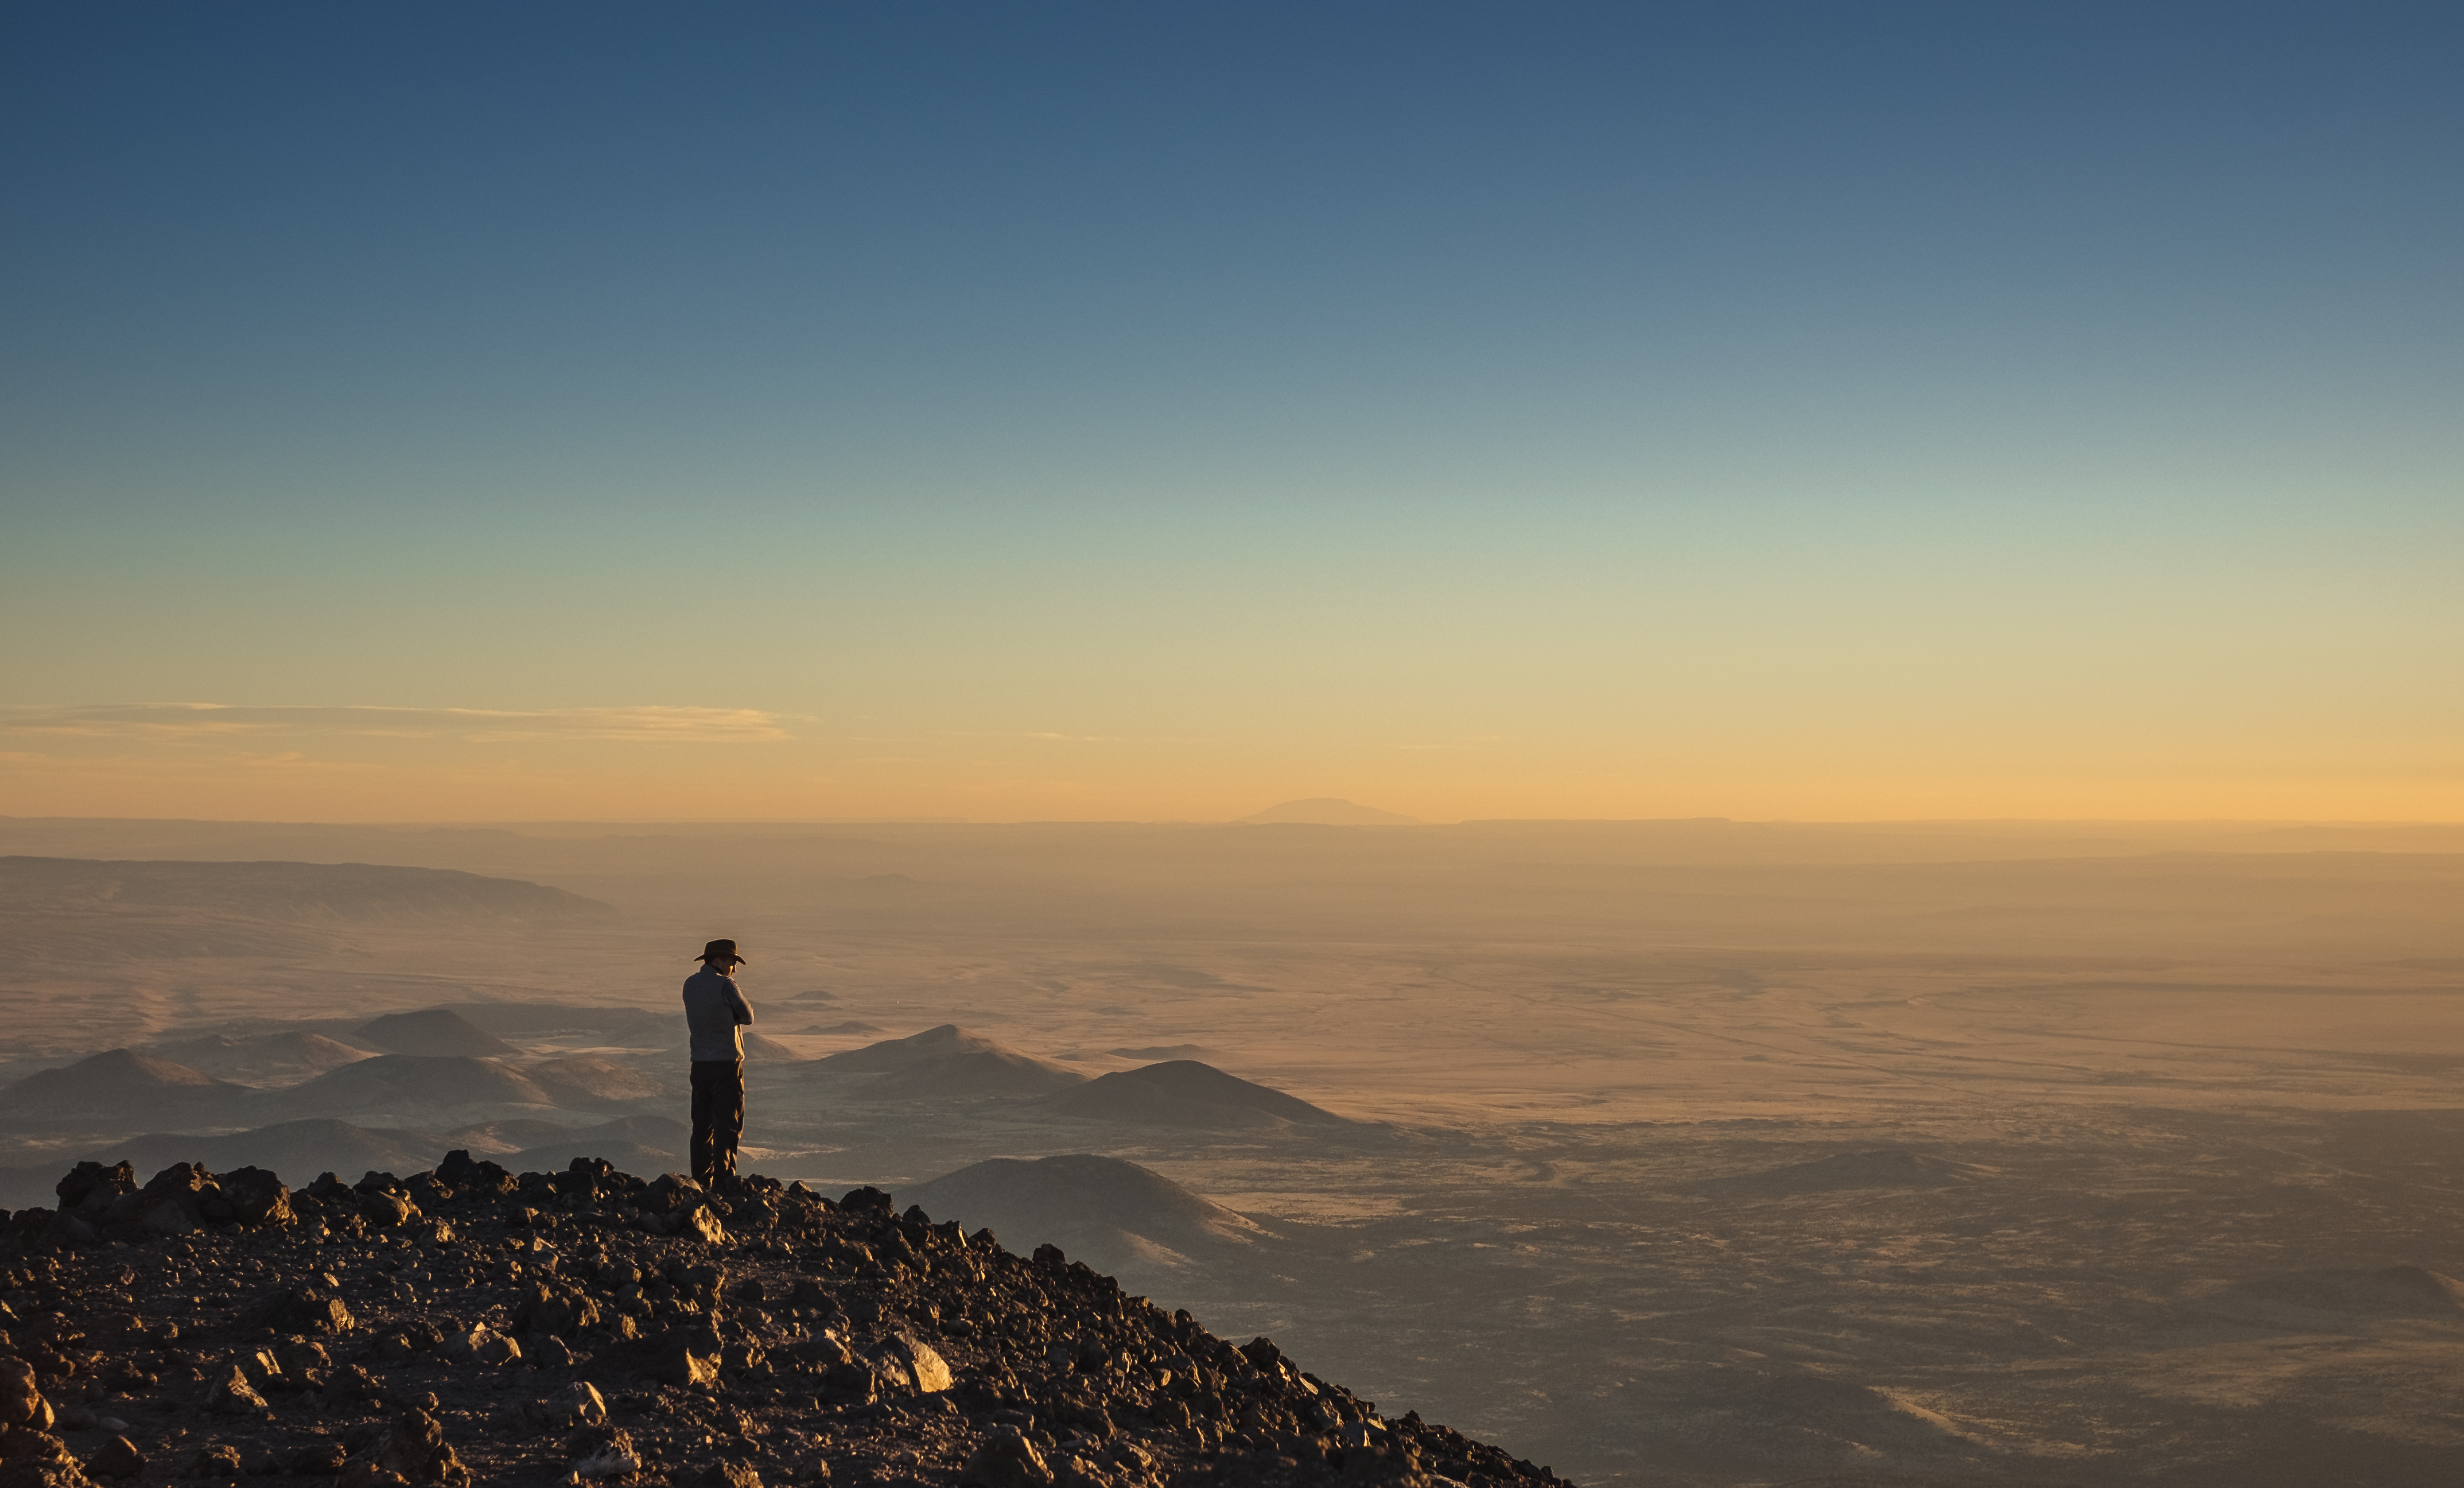
man, beach, sea, coast, ocean, horizon, mountain, cloud, sky, sun, sunrise, sunset, sunlight, morning, hill, shore, wave, dawn, valley, male, guy, dusk, evening, tower, bay, cape, afterglow, atmospheric phenomenon, atmosphere of earth